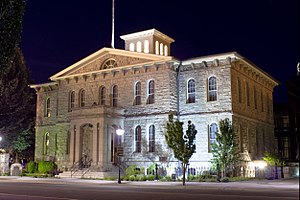
Carson City
Carson City er hovedstad i den amerikanske delstat Nevada. Carson City har 54.080 indbyggere. Byen blev grundlagt, da mineindustrien boomede, i Carson Citys tilfælde var det sølvminerne.